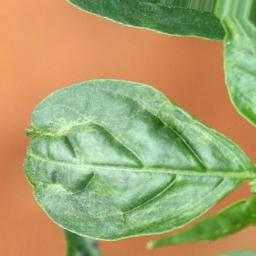
Label: mites_and_trips